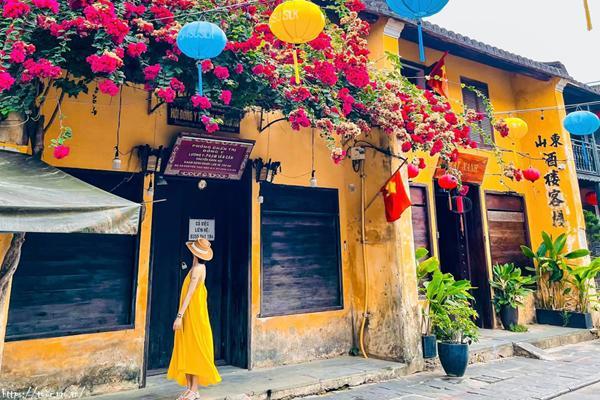
người phụ nữ đang đứng trước cửa mặc váy vàng và mũ nâu